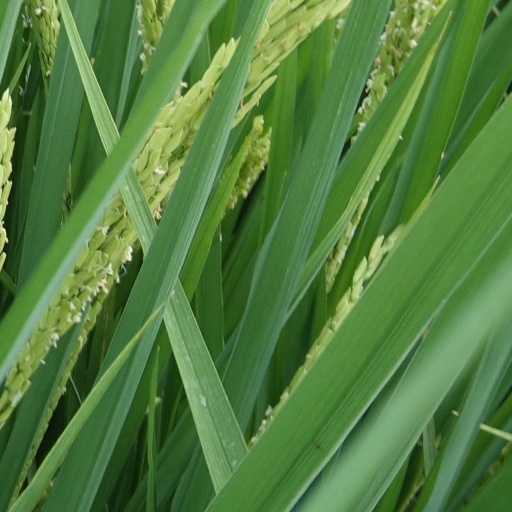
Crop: rice